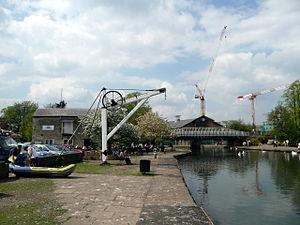
Le canal Kennet et Avon est une voie d'eau dans le sud de l'Angleterre d’une longueur totale de 140 km, composé de deux longueurs de rivière navigable reliées par un canal. Le nom est couramment utilisé pour désigner toute la longueur de la voie navigable et non pas uniquement la section centrale du canal. De Bristol à Bath, la voie navigable suit le cours naturel de la rivière Avon, avant que le canal ne la relie à la Kennet à Newbury, et de là à Reading sur la Tamise. En tout, la voie navigable compte plus de 100 écluses.